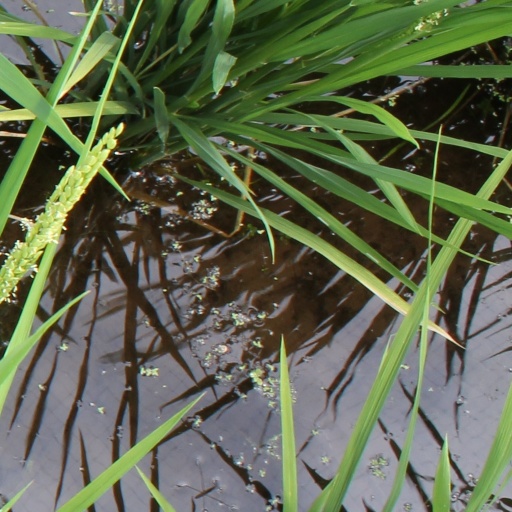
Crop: rice